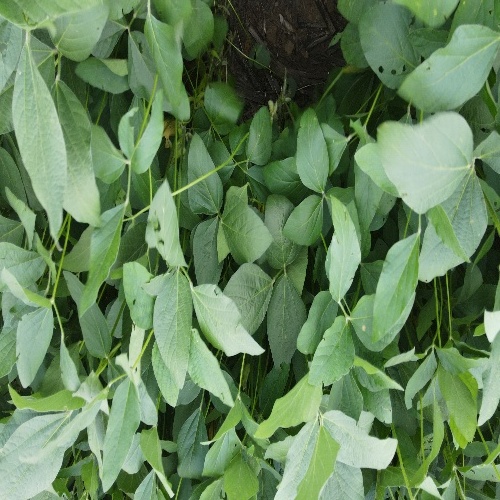
Label: Diabrotica_speciosa